Delia Jarrett-Macauley

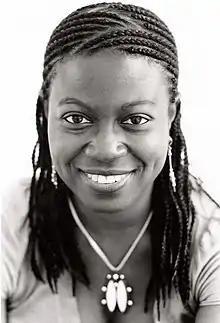

Delia Jarrett-Macauley , also known as Dee Jarrett-Macauley, is a London-based British writer, academic and broadcaster of Sierra Leonean heritage. Her debut novel, "Moses, Citizen & Me", won the 2006 Orwell Prize for political writing, the first novel to have been awarded the prize. She has devised and presented features on BBC Radio, as well as being a participant in a range of programmes. As a multi-disciplinary scholar in history, literature and cultural politics, she has taught at Leeds University, Birkbeck, University of London, and other educational establishments, most recently as a fellow in English at the University of Warwick. She is also a business and arts consultant, specialising in organisation development.